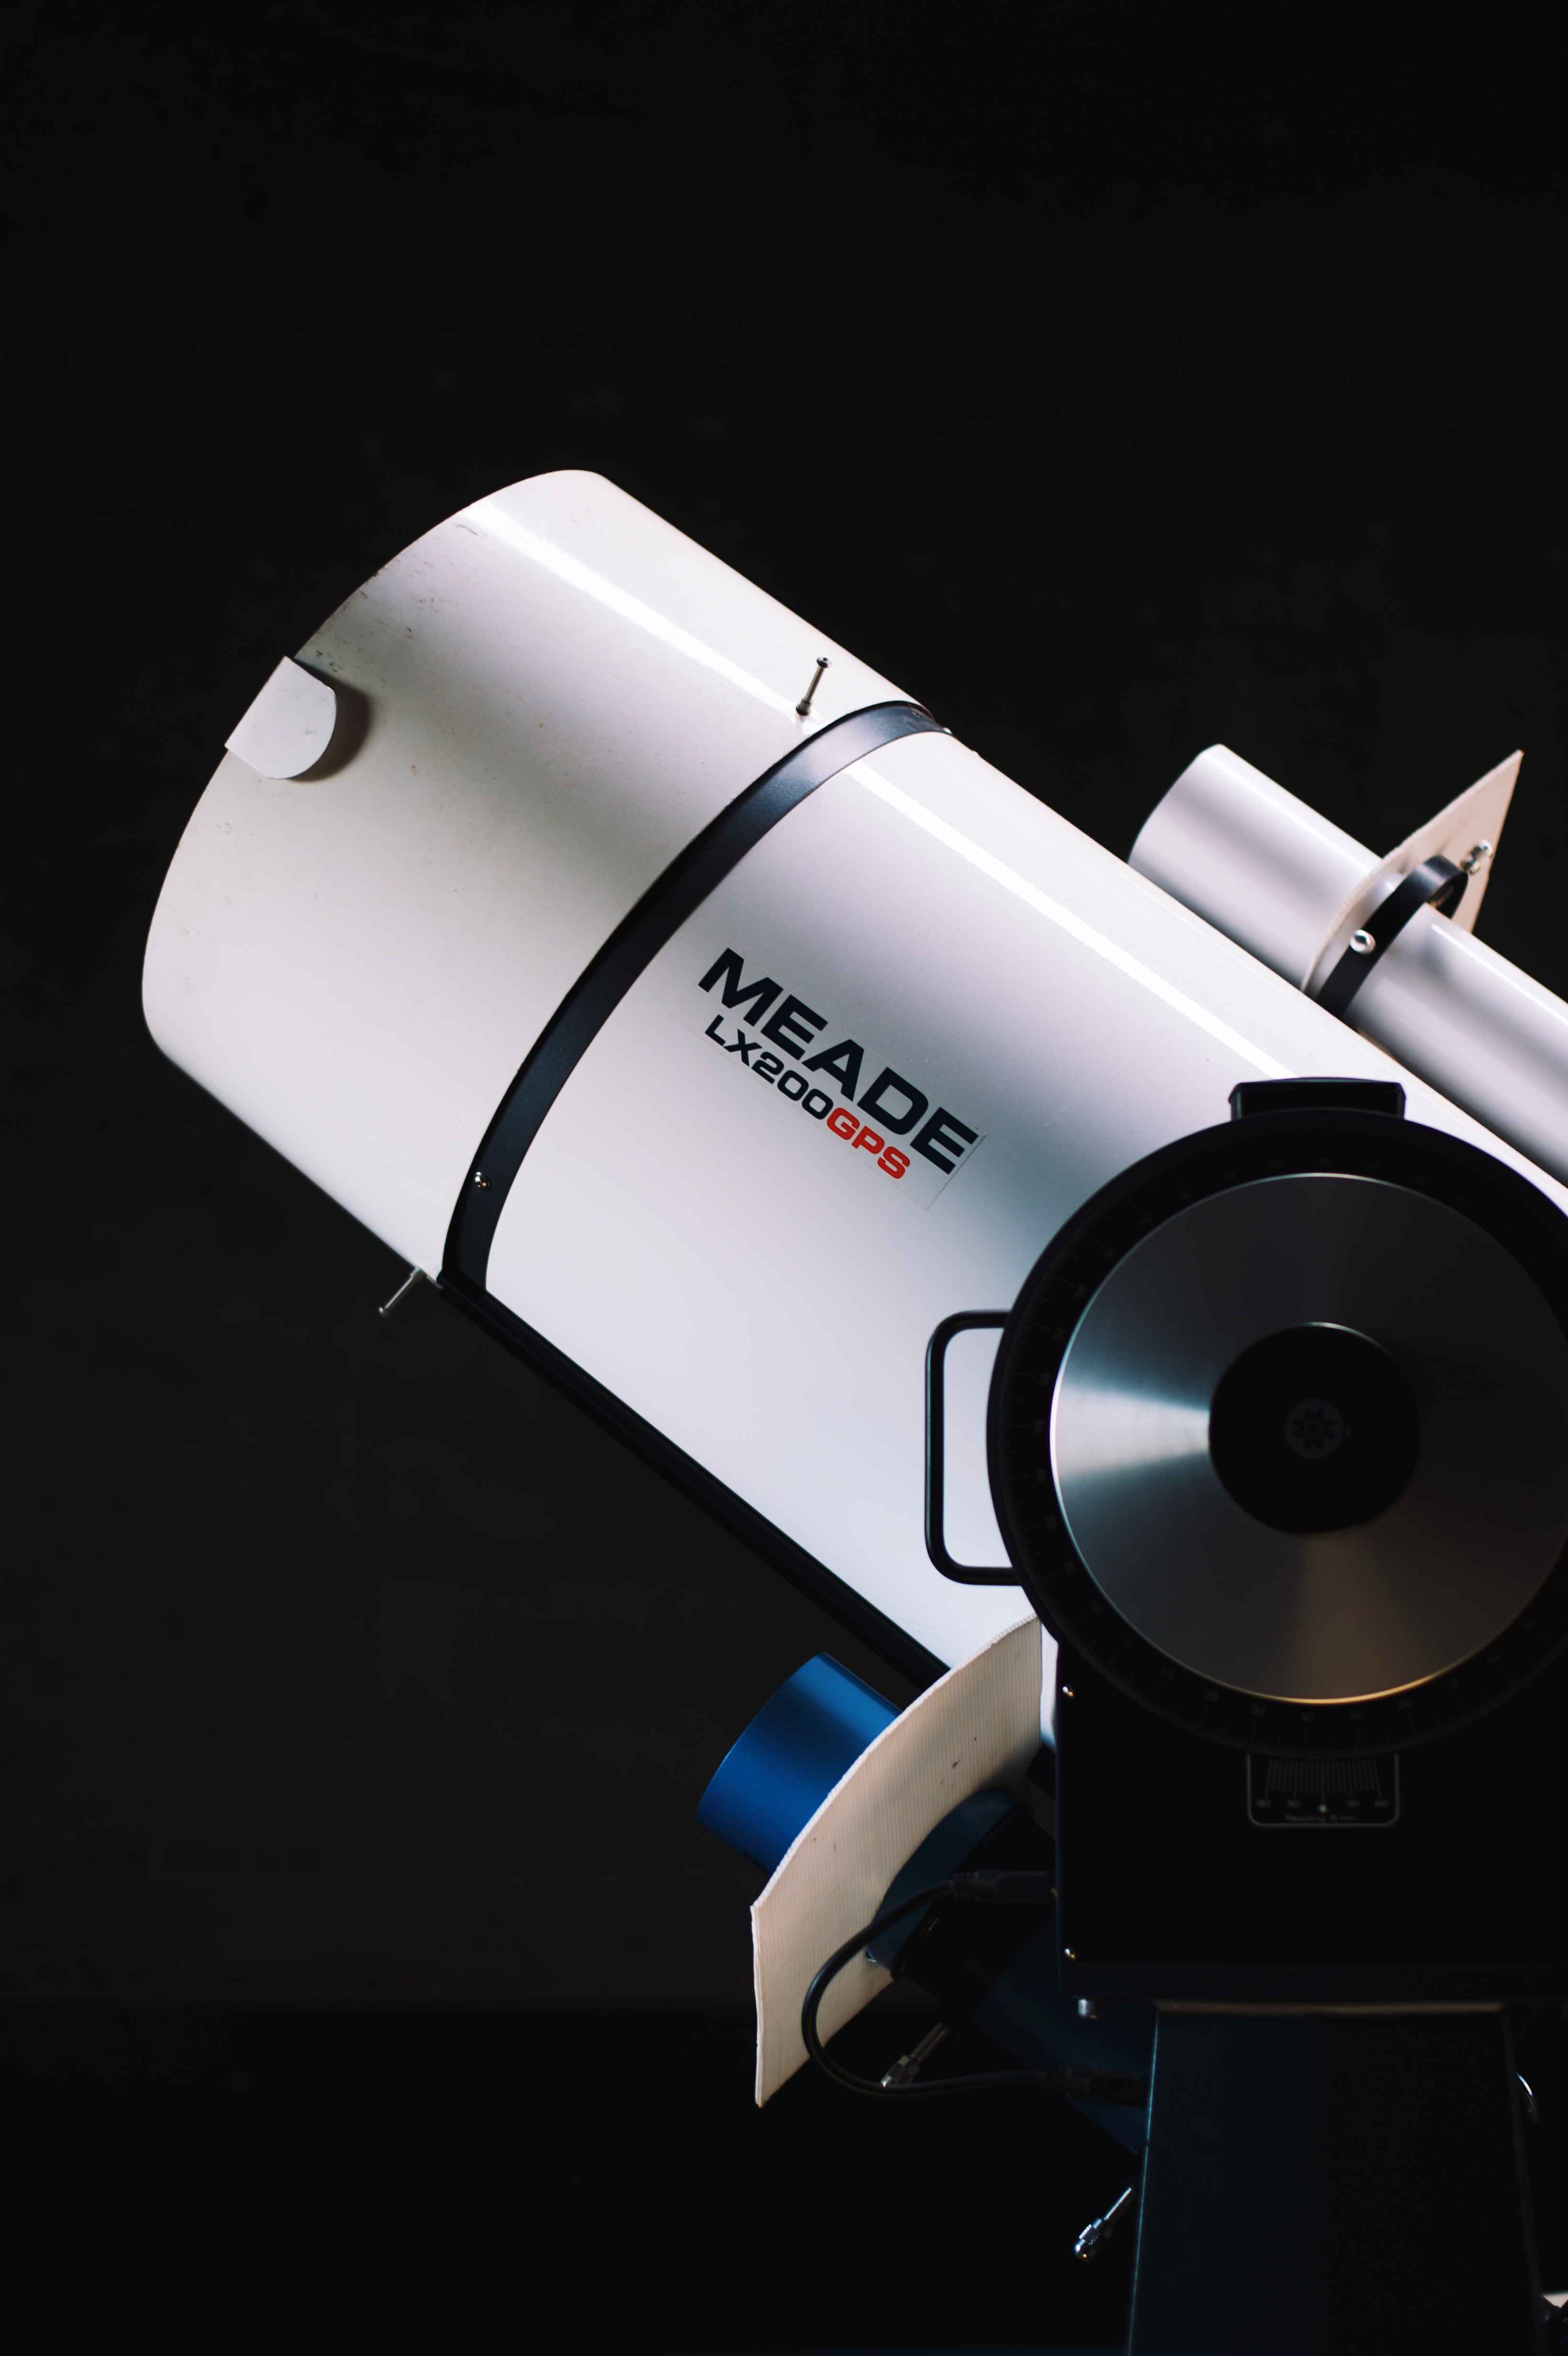
machine, laser, product, optical instrument